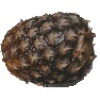
Label: Pineapple 1